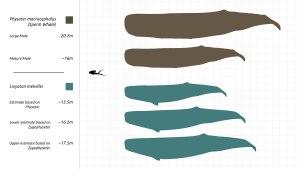
Livyatan est un genre éteint de cachalots dont l'unique espèce connue est Livyatan melvillei qui a été découvert dans la formation de Pisco au Pérou et qui a vécu au milieu du Miocène, il y a environ 9,9 à 8,9 millions d'années. Cependant, une dent australienne implique que cette espèce ou un parent proche a survécu au Pliocène, il y a environ 5 millions d'années. Il était probablement un superprédateur qui chassait des baleines et des phoques, au même titre que certains requins et l'orque actuel.